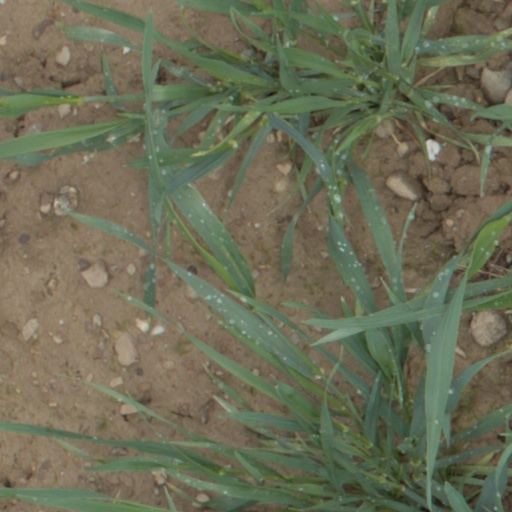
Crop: wheat